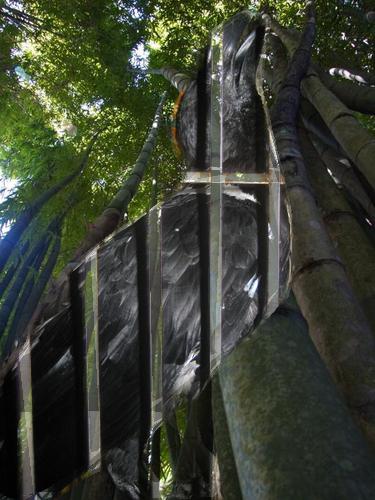
Bird species: White_necked_Raven
Bird type: landbird
Background: land